Nicotine replacement therapy

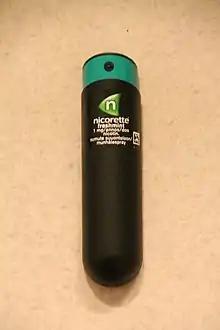
An oral nicotine spray

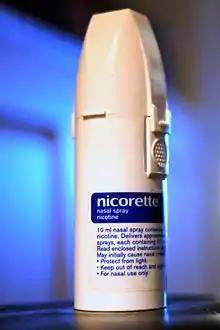
Nasal spray

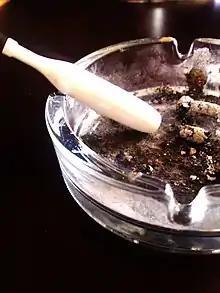
Nicorette inhalator, a nicotine vapour inhalator with disposable cartridges

Nicotine replacement therapy, in the form of gum, patches, nasal spray, inhaler and lozenges all improve the ability of people trying to quit tobacco products. Nicotine replacement therapy is as effective as medications, such as bupropion, in helping people quit smoking for at least six months. All forms of nicotine replacement therapy, including nicotine gum, patches, nasal spray, inhalers, and lozenges, have similar success rates in terms of helping people stop smoking. However, the likelihood that someone will stick to a certain treatment varies, with compliance being the highest with nicotine patches, followed by nicotine gum, inhalers, and nasal sprays. Using a few different nicotine replacement methods in combination may improve success rates in stopping tobacco use. Additionally, using nicotine replacement with counseling has been proven to improve tobacco abstinence rates. These other strategies include: creating a plan to quit and utilizing quit programs, a quit phone line, or app that provides tips and inspiration to help quit.